Major depressive episode

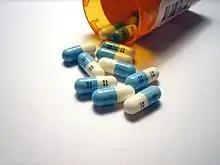
Prozac is one example of an SSRI, the class of antidepressant medications that are used as the first line in the treatment of depression.

Medications used to treat depression include selective serotonin reuptake inhibitors (SSRIs), serotonin-norepinephrine reuptake inhibitors (SNRIs), norepinephrine-dopamine reuptake inhibitors (NDRIs), tricyclic antidepressants, monoamine oxidase inhibitors (MAOIs), and atypical antidepressants such as mirtazapine, which do not fit neatly into any of the other categories. Different antidepressants work better for different individuals; it simply comes down to the person and what they prefer. It is often necessary to try several before finding one that works best for a specific patient. Some people may find it essential to combine medications, which could mean two antidepressants or an antipsychotic medication in addition to an antidepressant. If a person's close relative has responded well to a certain medication, that treatment will likely work well for them. For example, if the depression is familial and the person's mother is prescribed an SSRI, then the same SSRI will most likely benefit the person as well. Antidepressant medications are effective in the acute, continuation, and maintenance phases of treatment, as described above.